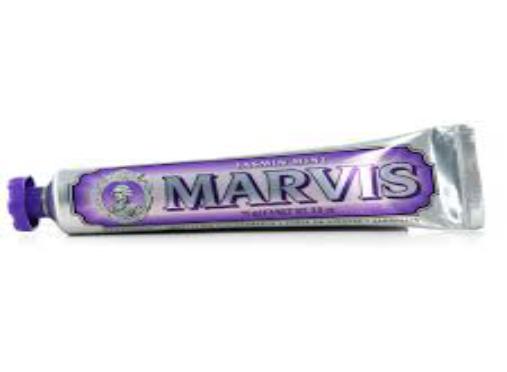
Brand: Marvis
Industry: Necessities